SummerSlam (2007)

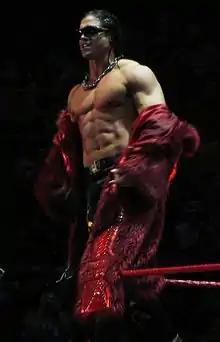
John Morrison, who was the ECW Champion heading into SummerSlam

The predominant staged rivalry from the ECW brand was between John Morrison and CM Punk over the ECW Championship. Morrison (then known as Johnny Nitro) won the vacant title at defeating Punk. At The Great American Bash, Morrison defeated Punk to retain the championship. On the July 31 episode of "ECW", Punk defeated Tommy Dreamer and Elijah Burke in a Triple threat match to earn a 15 Minutes of Fame match with Morrison. The following week on "ECW", Punk defeated Morrison by pinfall after executing a GTS (Go To Sleep). As a result of this victory, Punk earned himself a championship match against Morrison at SummerSlam.